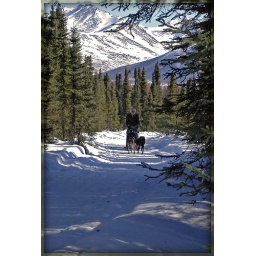
Me, running the trails near home ...